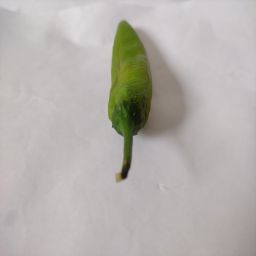
Crop: New Mexico Green Chile
Quality: Ripe